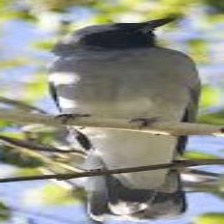
Species: GREY CUCKOOSHRIKE
Scientific name: CORACINA CAESIA